Anno Birkin

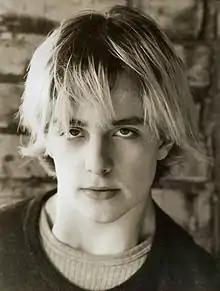
Birkin aged 17

Birkin's first band, called Midstream, formed in 1994 with his school-friends Billy Scherer and JS Rafaeli, gigged in London until 1996 when it split up. Durango 95 was put together that same year, but split up in 1997. For the next two years, Birkin composed and played on his own as well as working with Scherer.